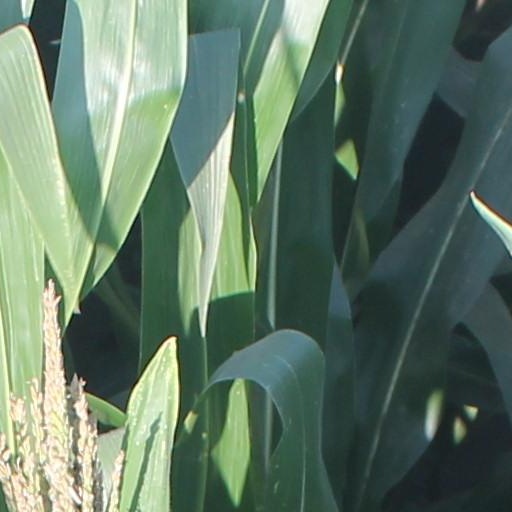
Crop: maize; corn